Monarchy of the United Kingdom

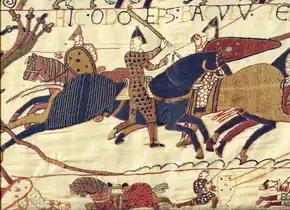
The Bayeux Tapestry depicts the Norman Conquest of 1066.

While the sovereign also appoints and may dismiss every other Minister of the Crown, by convention they do so only on the recommendation of the prime minister. It is therefore the prime minister who controls the composition of the government. In practice, the prime minister will request a member of the government resign in preference to advising the monarch to dismiss them; such ministers are euphemistically described as "leaving the government".